City Park Brewery

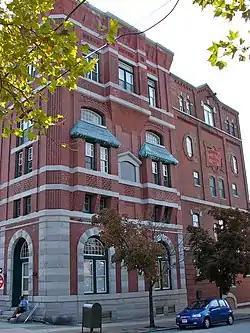

City Park Brewery, also known as the Louis Bergdoll Brewing Company, was a brewery in North Philadelphia, built in 1856. Several brewery buildings were added to the National Register of Historic Places in 1980 as a historic district. Louis J. Bergdoll started his brewery business in 1849 at 508 Vine Street, Philadelphia, and briefly operated as Bergdoll and Schemm. From 1856 until Charles Psotta's death in 1876, the firm was known as Bergdoll and Psotta. In 1856 the firm built new quarters on 28th and 29th Streets near Fairmount Park and the Schuylkill River. In 1881 the firm was incorporated as City Park Brewery. Louis Bergdoff died in 1894, but the firm continued to operate as a brewery until Prohibition in 1920, and then for a single year after the repeal of Prohibition, in 1934.